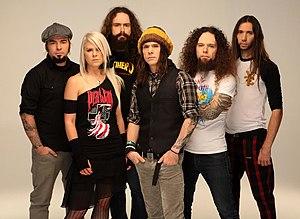
En shooting pour Kerrang!
Your Favorite Enemies est un groupe de rock alternatif canadien, originaire de Varennes, au Québec. Il est formé en 2006 par Alex Foster, Jeff Beaulieu, Sef, Ben Lemelin, Miss Isabel et Charles « Moose » Allicie. Le groupe est maintenant basé à Drummondville dans une ancienne église catholique transformée en studio. Les membres du groupe sont restés les mêmes depuis la fondation. Le groupe a pour influence des groupes tels que The Clash, The Ramones, The Cure, Noir Désir, ainsi que Nick Cave and the Bad Seeds. Leur son oscille entre rock alternatif, shoegazing, new prog et noise.